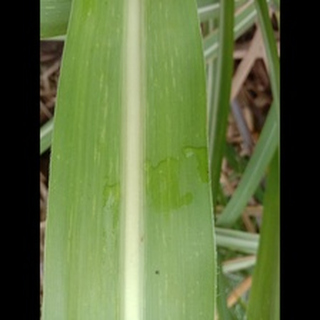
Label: sugarcane_mosaic